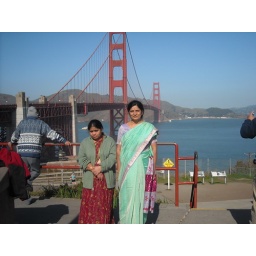
near golden great bridge 001